Arab Peace Initiative

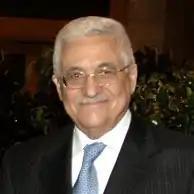
Mahmoud Abbas said the initiative could create "a sea of peace that begins in Nouakchott and ends in Indonesia".

The Arab Peace Plan has received the full support of Mahmoud Abbas and the Palestinian Authority, which even took the unprecedented step of placing advertisements in Israeli newspapers on November 20, 2008, to promote it. The Palestinian Authority published full-page notices in Hebrew in four major Israeli daily newspapers, which reproduced the text of the Initiative in full and added that "Fifty-seven Arab and Islamic countries will establish diplomatic ties and normal relations with Israel in return for a full peace agreement and an end to the occupation." A November–December poll by the Palestinian Center for Policy and Survey Research in Ramallah and the Harry S. Truman Research Institute for the Advancement of Peace in Jerusalem found that only 25% of Israelis saw the ads and only 14% actually read them.